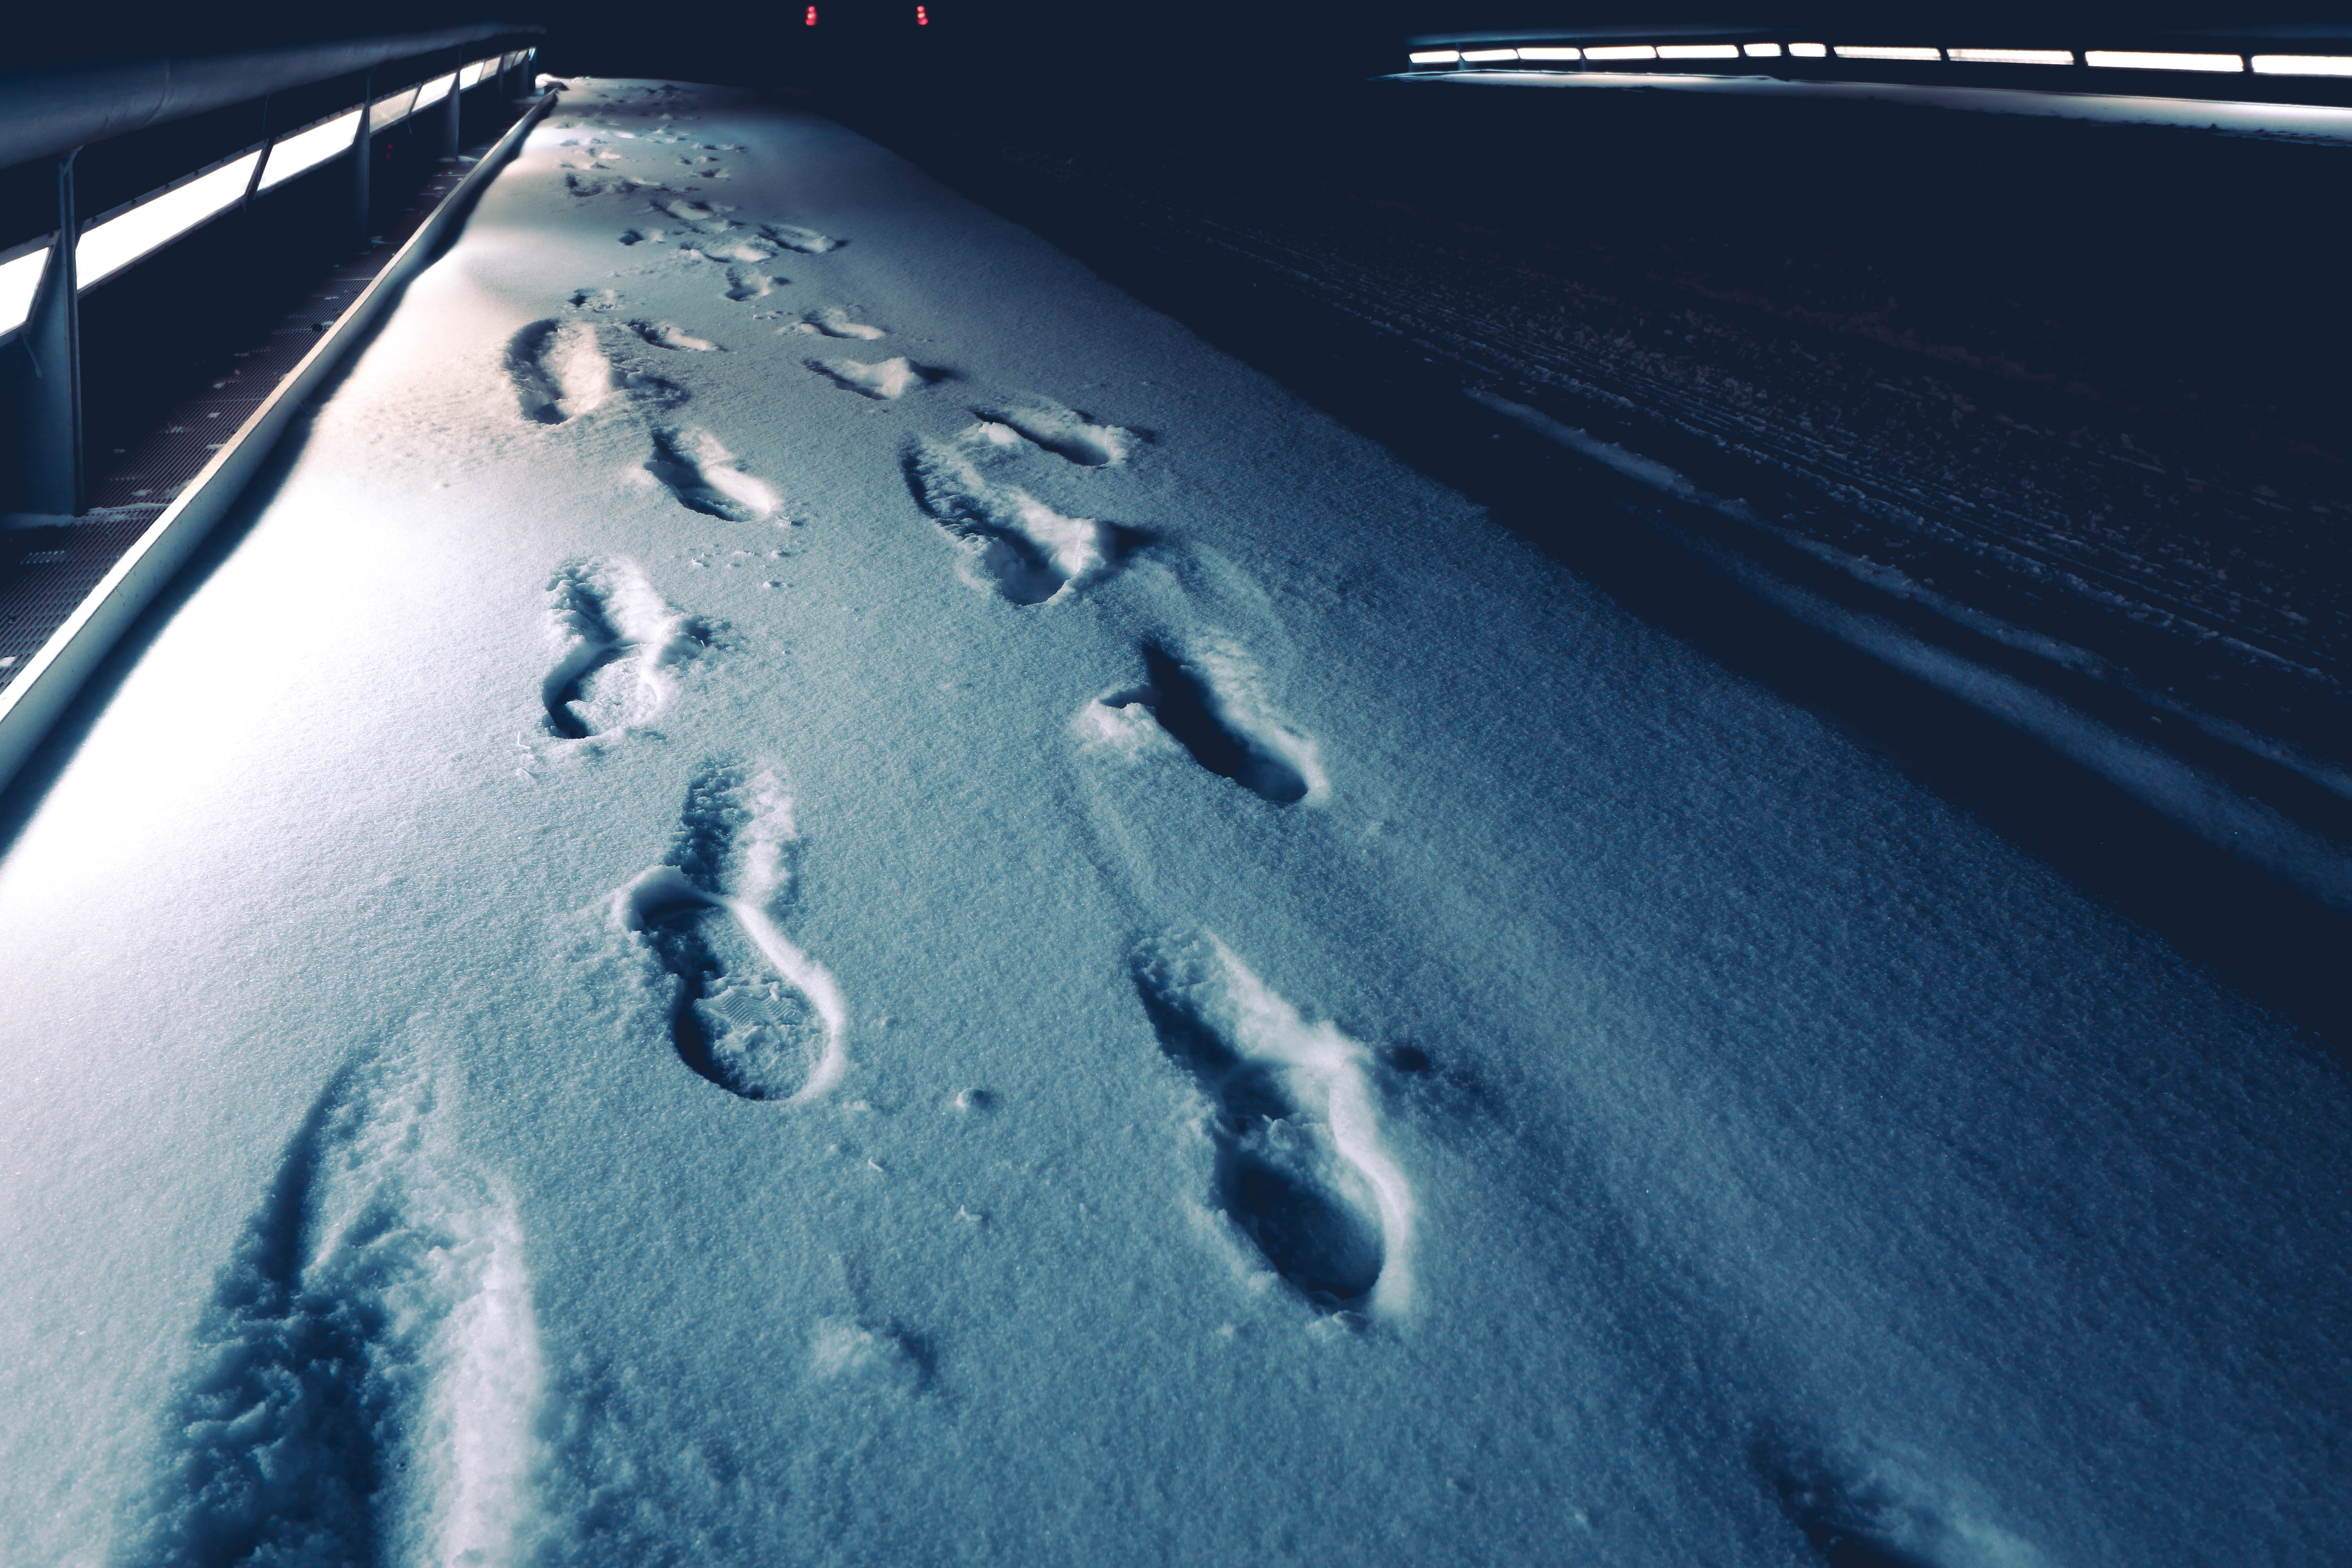
snow, geological phenomenon, sky, atmosphere, tire, automotive wheel system, winter, automotive tire, auto part, freezing, road, automotive window part, asphalt